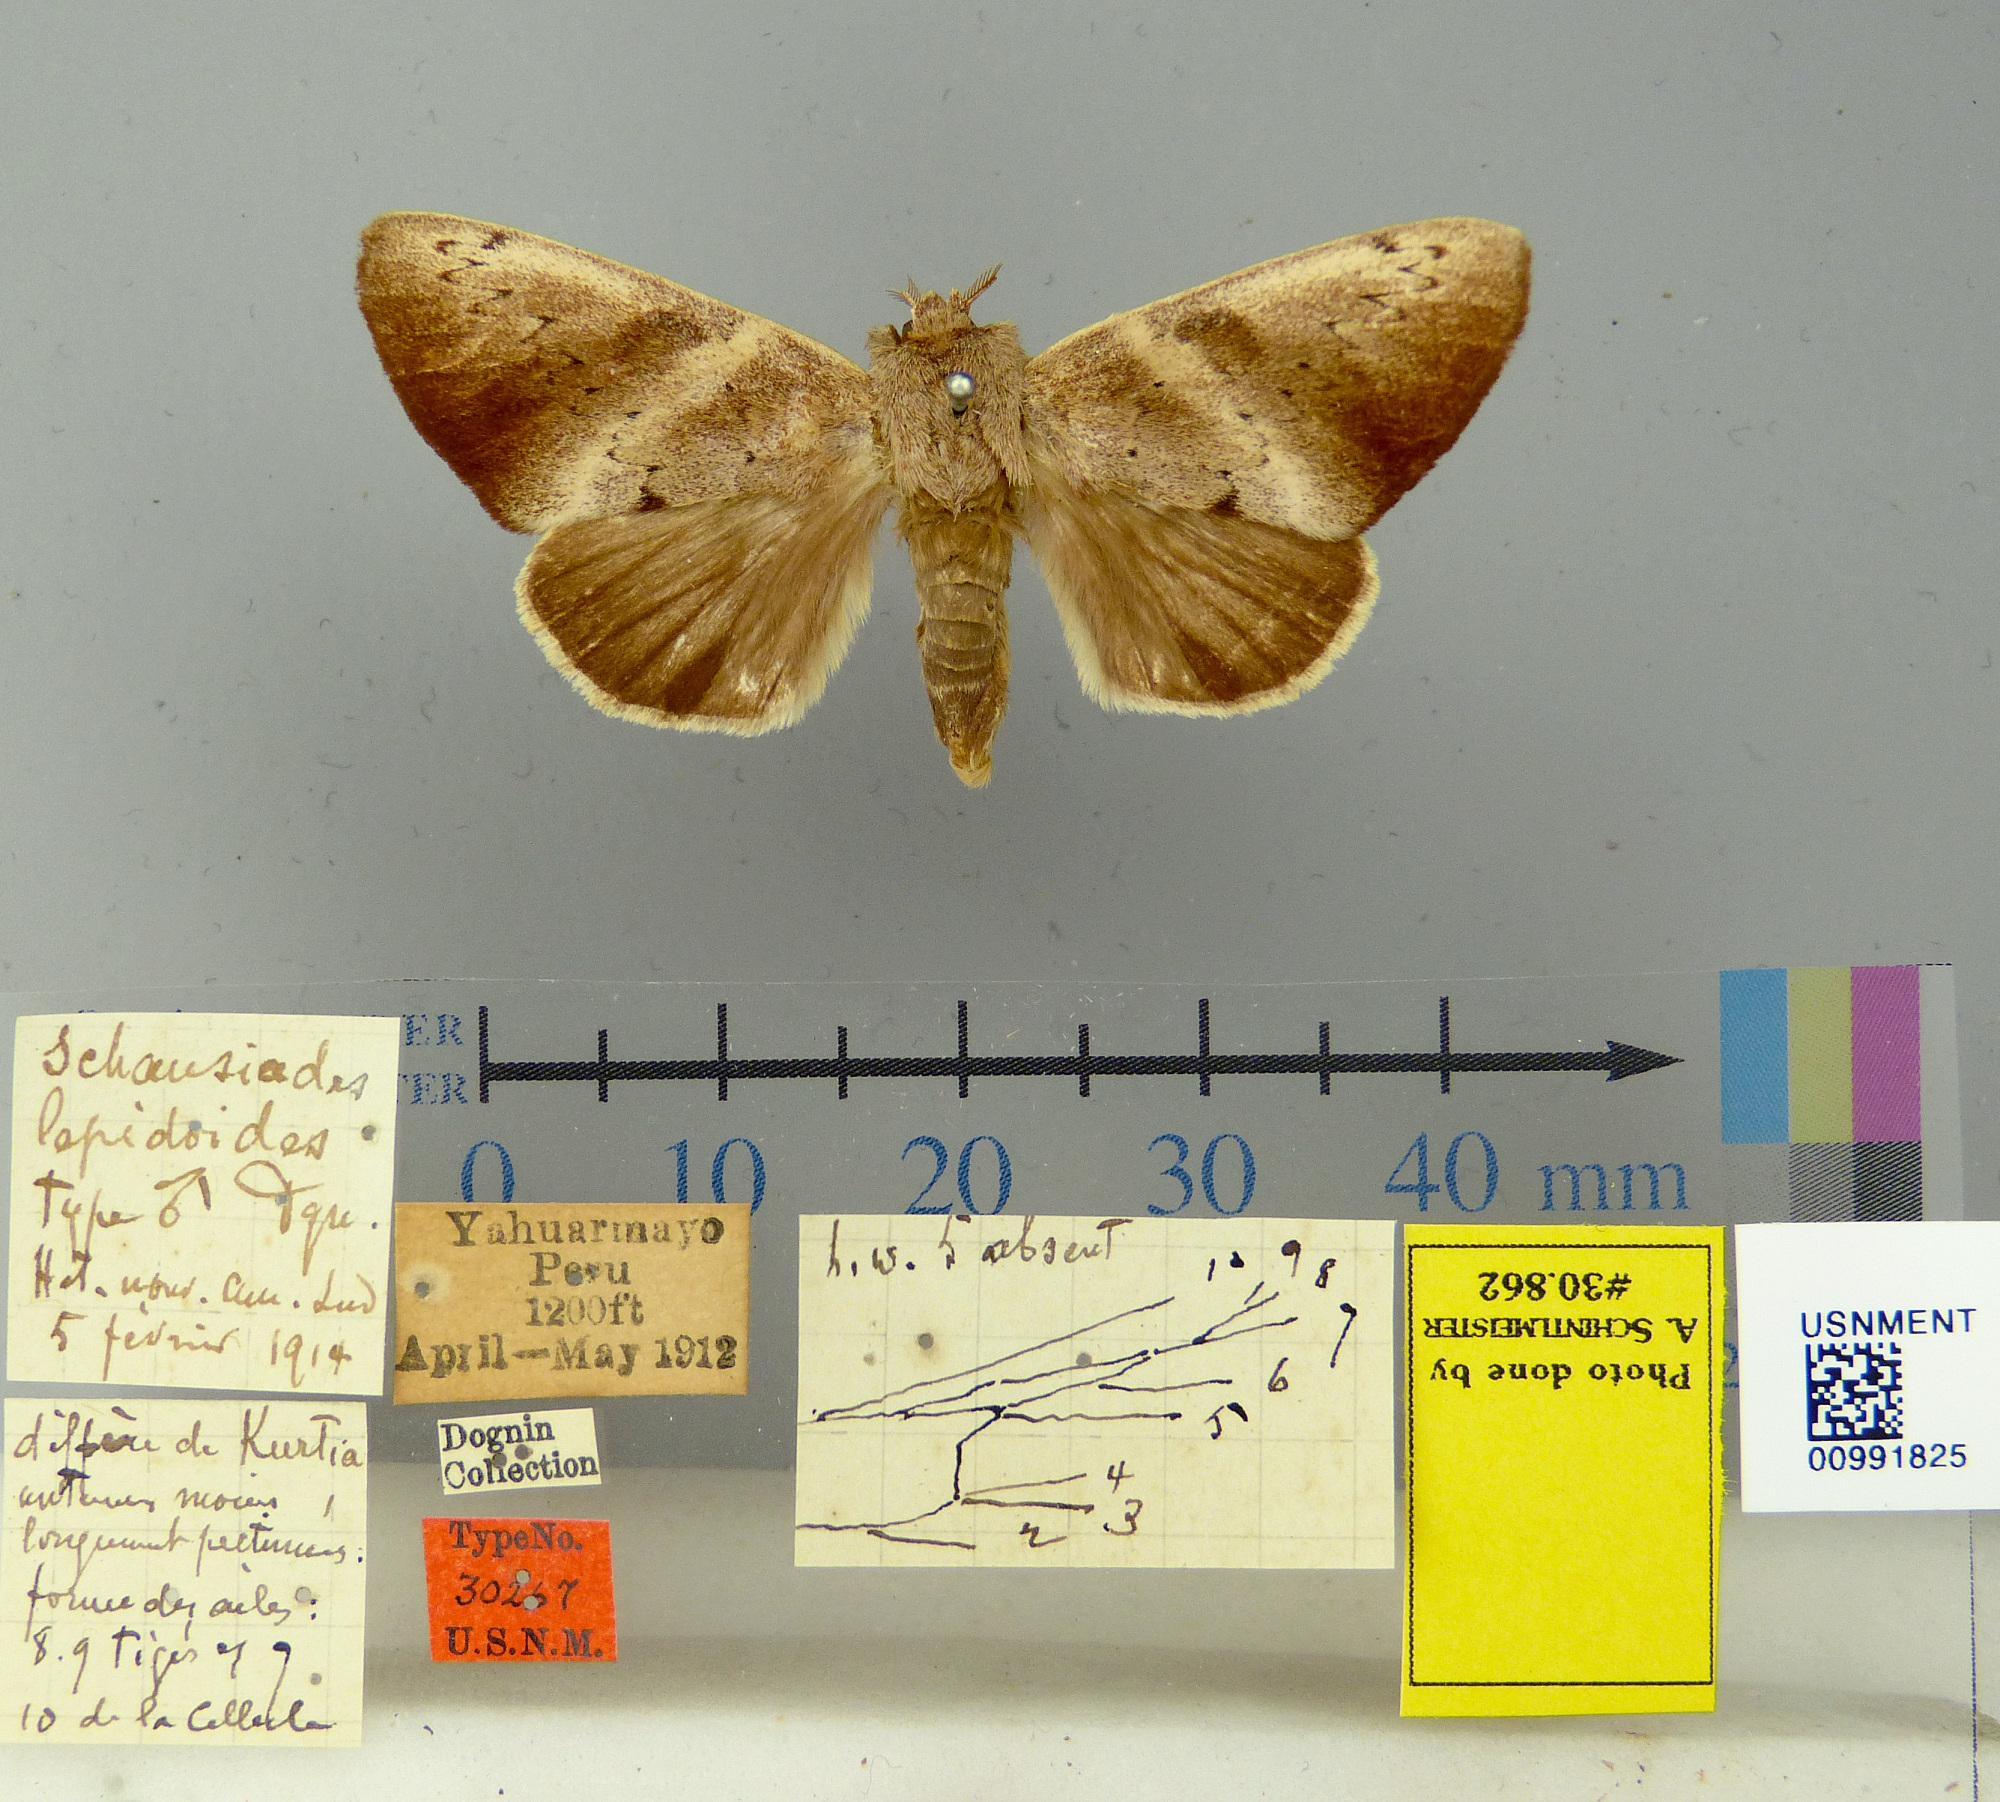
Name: Hemiceras lepidoides
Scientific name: Hemiceras lepidoides
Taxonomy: Animalia, Arthropoda, Insecta, Lepidoptera, Notodontidae
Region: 1200
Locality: Yahuarmayo, [Not Stated], Peru
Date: Apr-May 1912